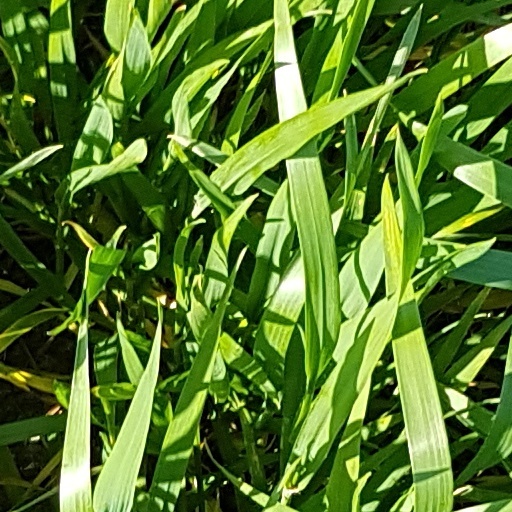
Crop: wheat